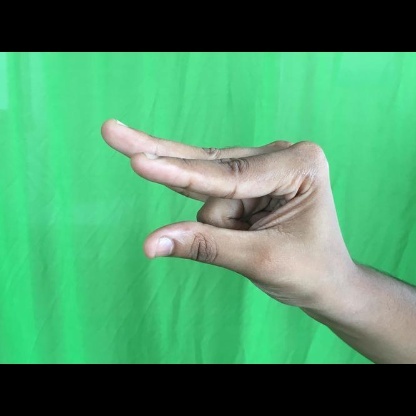
Mudra: Kangulam